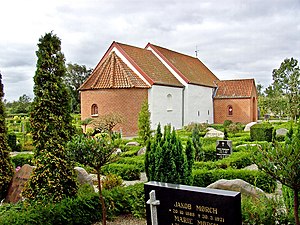
Dommerby Kirke
Dommerby Kirke
fra nordøst
Dommerby Kirke ligger i Dommerby Sogn der er et sogn i Skive Provsti. Sognet ligger i Skive Kommune.